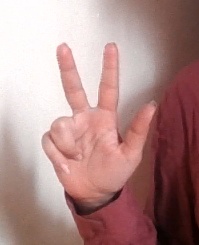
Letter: al